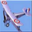
Label: airplane